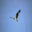
Label: bird